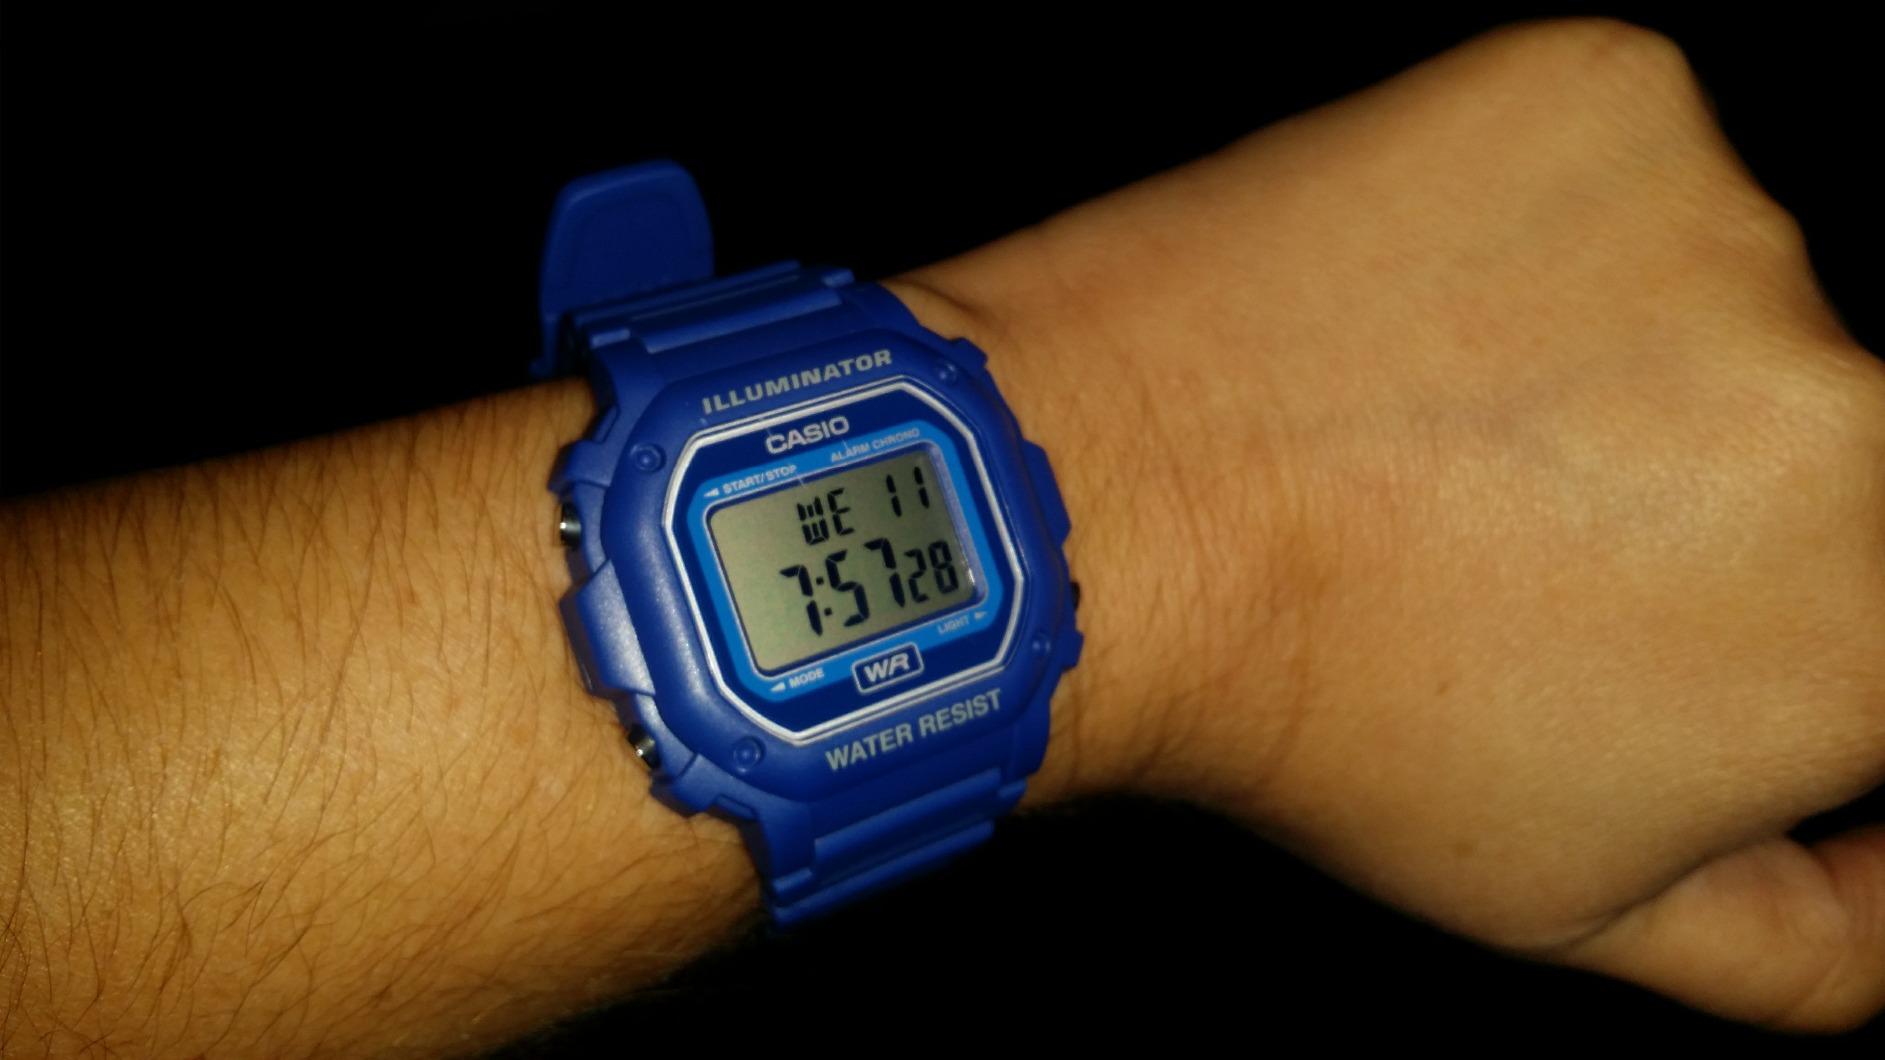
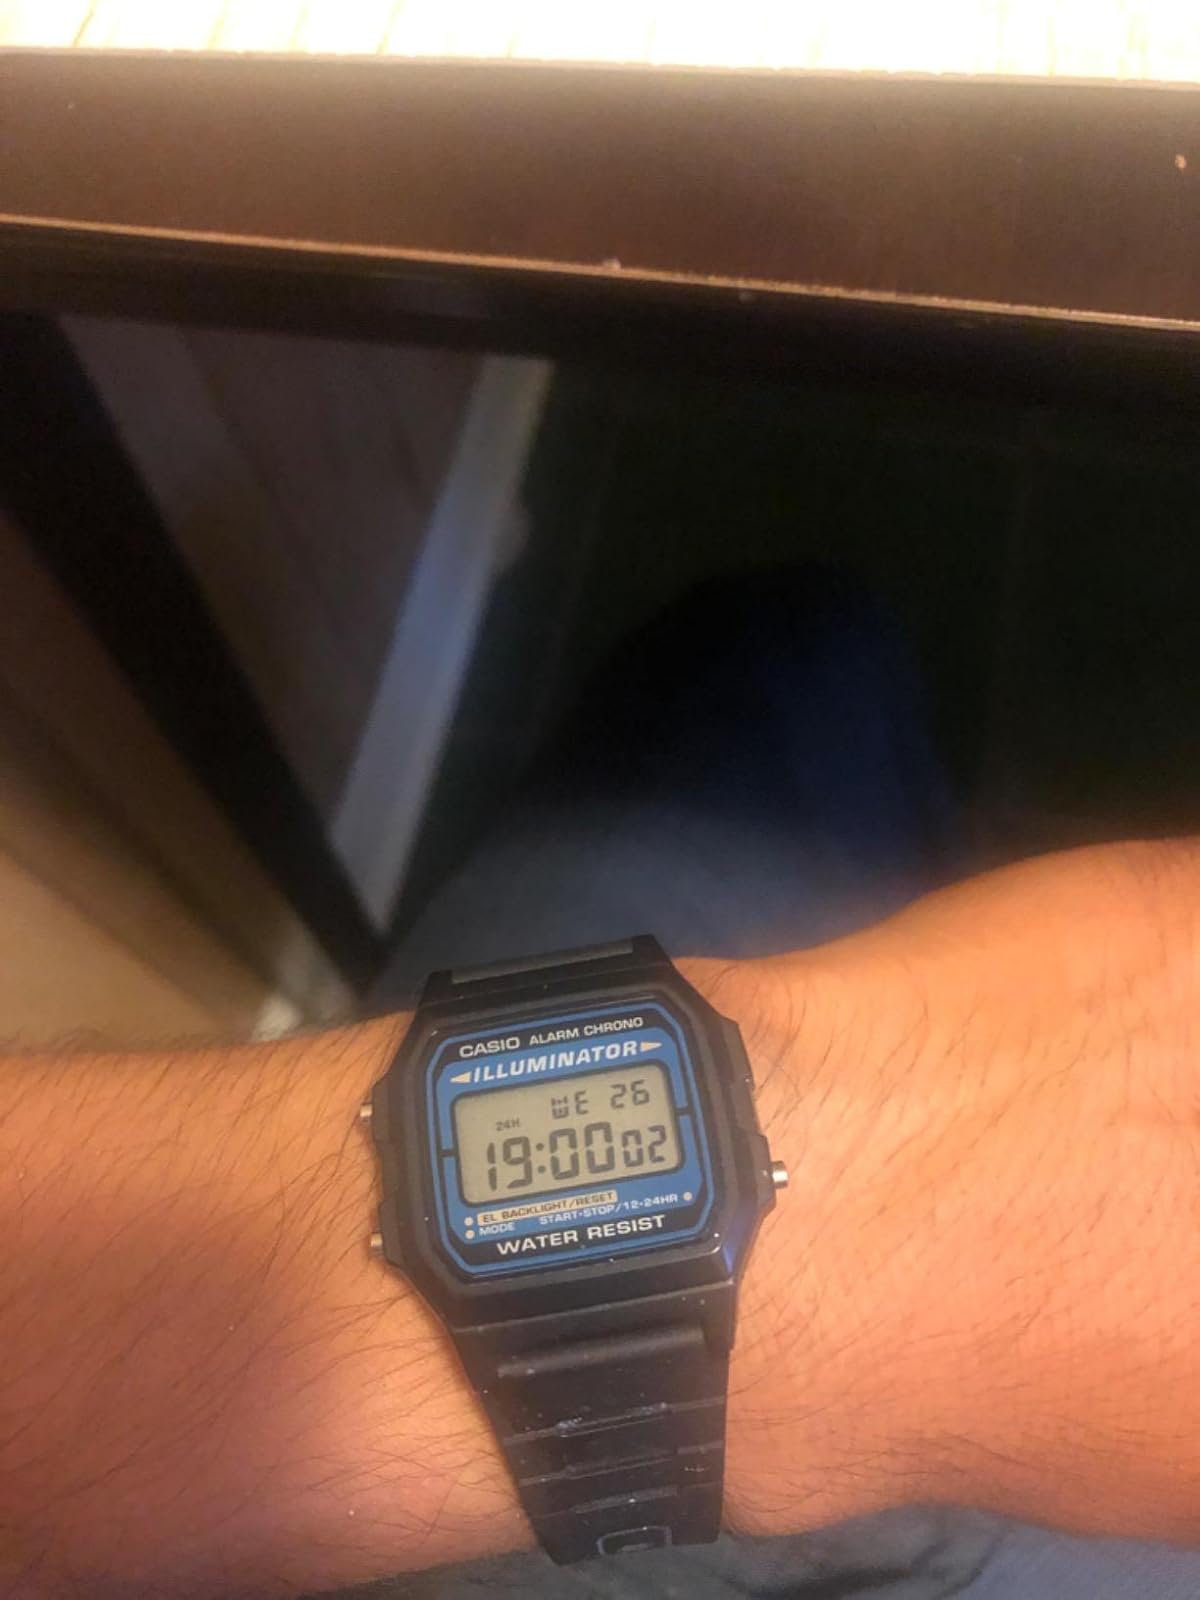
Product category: accessories_watch
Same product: no